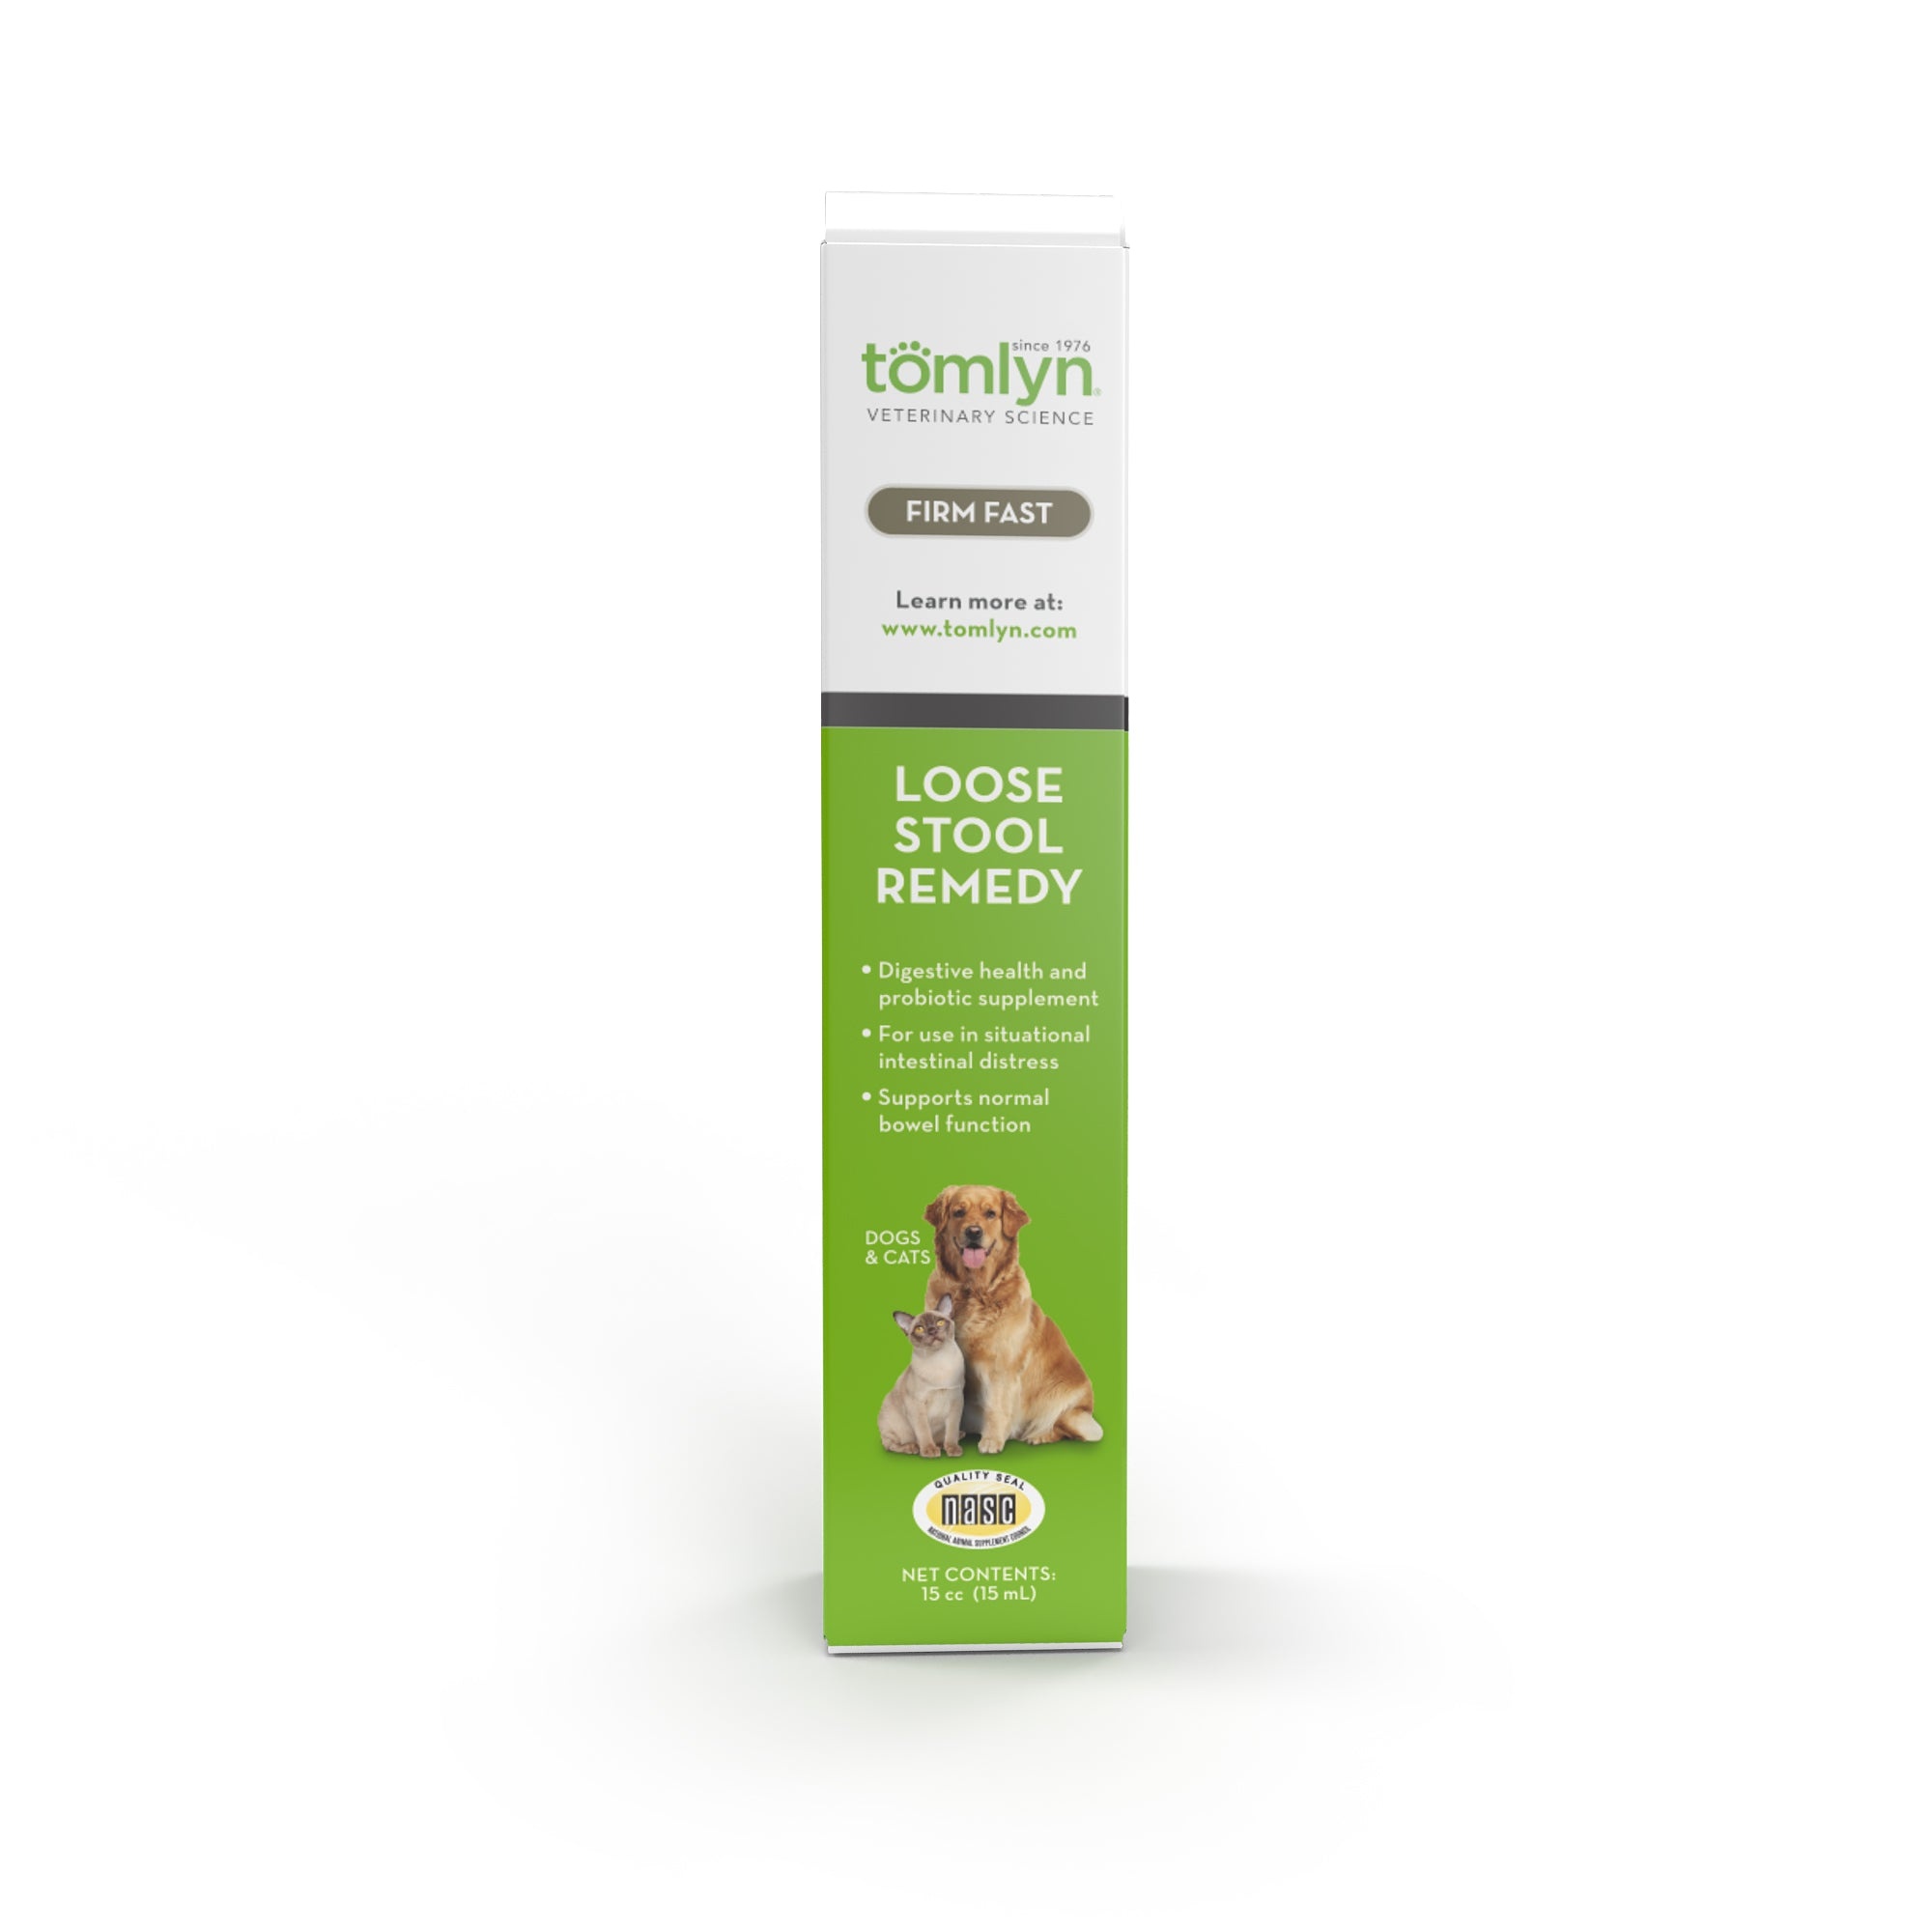
Tomlyn Firm Fast Loose Stool Remedy Chicken-Flavored Gel for Dogs and Cats
Tomlyn Firm Fast Loose Stool Remedy Chicken-Flavored Gel for Dogs and Cats supports pets with loose stools. To quickly reduce accidents, it contains ingredients that help absorb water from loose stools and soothes the intestinal lining. It keeps working with a probiotic that helps displace unwanted bacteria and supports the body’s immune defenses. It’s easy to give to your pet with the tasty chicken flavor. Use once loose stools are seen or ahead of an inciting event, such as travel or boarding. Common causes of occasional loose stools: Dietary changes Dietary indiscretion Environmental changes or stress Travel Boarding Veterinary visits or hospitalization Thunderstorms Fireworks New household additions (pets, babies, etc.) Medications Ingredients Gels: Active ingredients per 1 cc: Kaolin: 0.6 g Pectin: 25 mg Enterococcus faecium : 0.2 billion (2 x 10 8 ) CFU Inactive ingredients: Artificial flavors, chicken flavor, powdered sugar, silicon dioxide, soybean oil Directions Gels: Administer orally every 8 hours. For initial use, remove tip cover and slowly depress plunger until paste is visible. To use the Dial-A-Dose TM syringe, turn ring on plunger clockwise to appropriate amount. CATS: 10 lbs and under……………………1 cc 11 lbs - 30 lbs…………………………3 cc DOGS: 10 lbs and under……………………1 cc 11 lbs - 30 lbs………………………3 cc 31 lbs - 60 lbs………………………………5 cc 61 lbs and over………………………8 cc
Brand: Tomlyn
Category: Animals & Pet Supplies > Pet Supplies > Pet Medicine > Digestive Aids